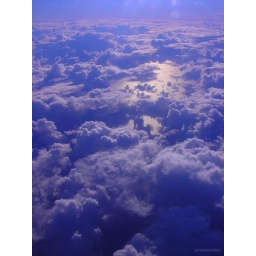
Dancing ladies in sky water magic